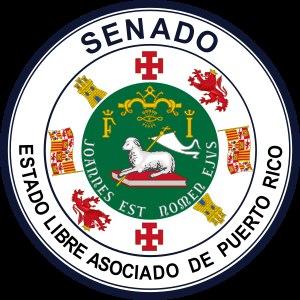
Un État associé est un État souverain ayant signé une convention de partenariat avec un État généralement plus grand ou plus peuplé auquel il est associé. Par cet accord, l'un des deux partenaires délègue à l'autre certains pouvoirs qui relèvent normalement de sa souveraineté, le plus souvent la défense et les affaires étrangères. Pour définir cette relation, une convention de ce type n'utilise pas de terme comme « protectorat ».